Loyola Ramblers men's basketball

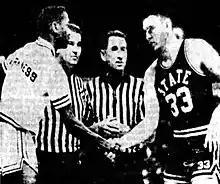
Loyola's Jerry Harkness shaking hands with Mississippi State's Joe Dan Gold ahead of the Game of Change in 1963

The Loyola University Chicago teams of the early 1960s, coached by George Ireland, are thought to be responsible for ushering in a new era of racial equality in the sport by shattering all remaining color barriers in NCAA men's basketball. Beginning in 1961, Loyola broke the longstanding gentlemen's agreement (not to play more than three black players at any given time), putting as many as four black players on the court at every game. For the 1962–63 season, Ireland played four black Loyola starters in every game. That season, Loyola also became the first team in NCAA Division I history to play an all-black lineup, doing so in a game against Wyoming on December 29, 1962. In that season's NCAA tournament, Loyola defeated the all-white team of then-segregated Mississippi State by a score of 61–51, a game especially notable because the Bulldogs defied a state court order prohibiting them from playing against a school with black players. The game has since been dubbed the "Game of Change" in popular culture.